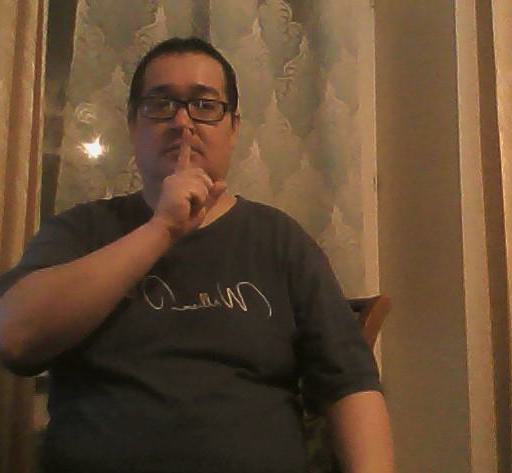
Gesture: mute